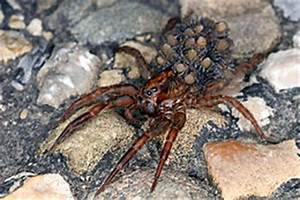
Label: ragno